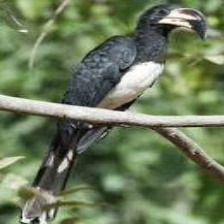
Species: AFRICAN PIED HORNBILL
Scientific name: TOCKUS FASCIATUS
ImageNet parent category: hornbill